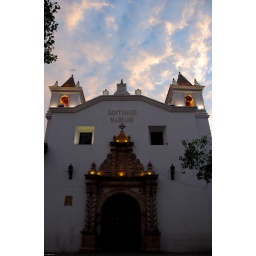
The cloistered convent of Carmen De La Asuncion near the flower market in Cuenca, Ecuador at sunset.